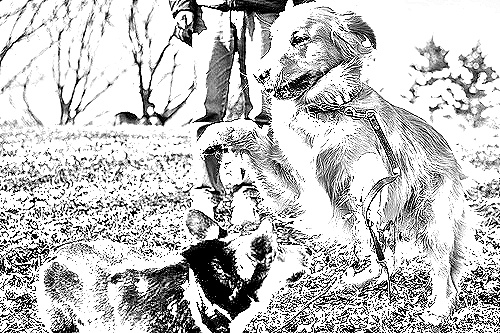
Portrait style: Sketch Portrait